Hilal-i-Jur'at

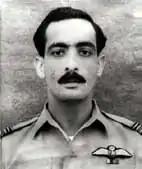
Portrait of Squadron Leader Sarfaraz Ahmed Rafiqui, recipient of the Hilal-i-Jur'at, earned owing to his exceptional stance during the 1965 Indo-Pak War

Most significantly of all Squadron Leader Sarfaraz Ahmed Rafiqui, considered a national hero in the region, was bestowed the award after a war between neighbouring countries Pakistan and India erupted. He earned the prestigious award for bravely fighting and defending his pilots against the Indian Air Force during the Indo-Pakistani War of 1965 in which he participated to the end. He was shot down over the Indian air base in the final moments of air warfare.